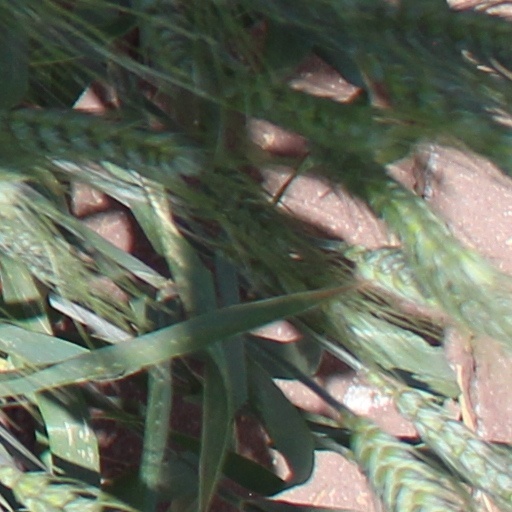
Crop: wheat